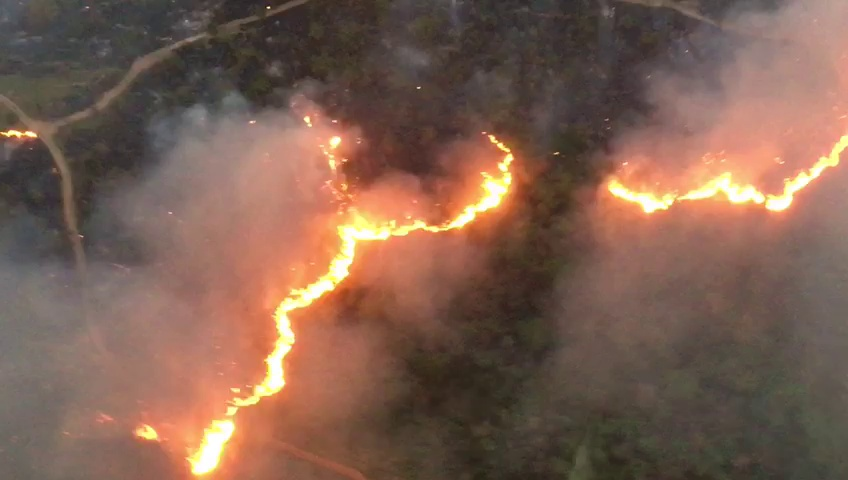
Fire: yes
Smoke: yes